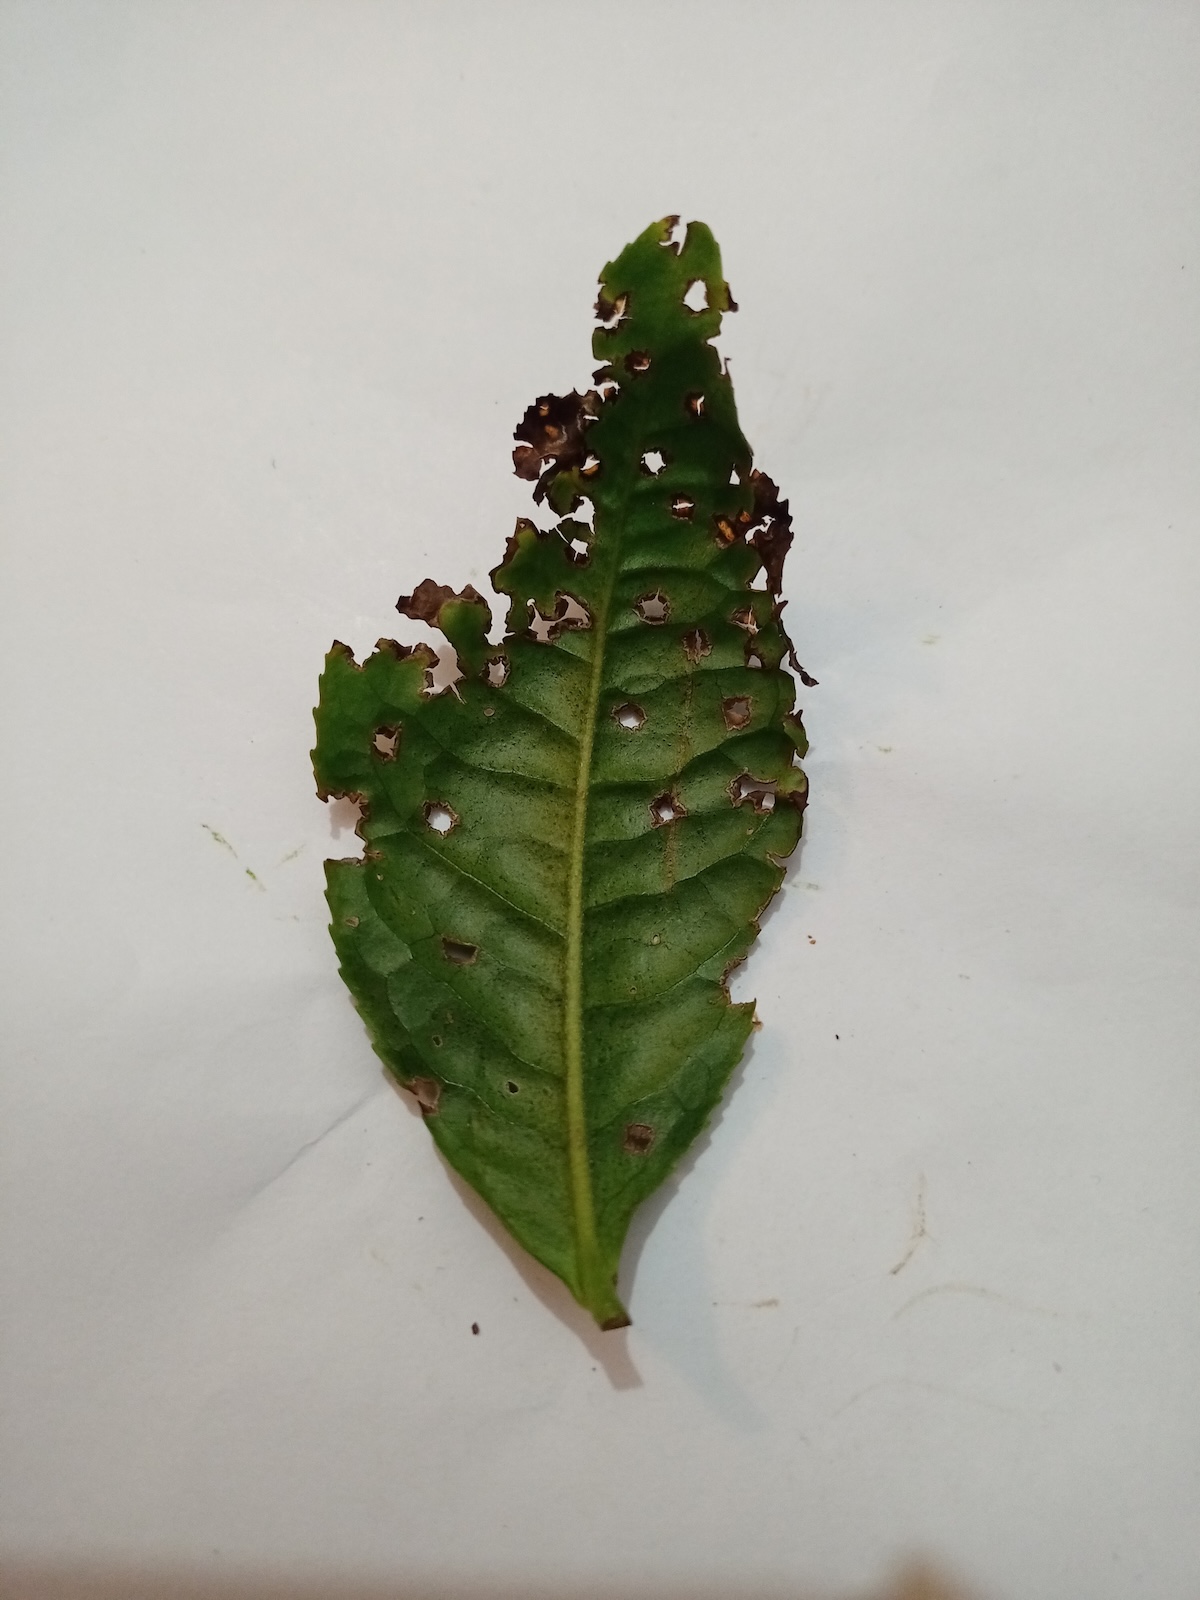
Label: Green mirid bug